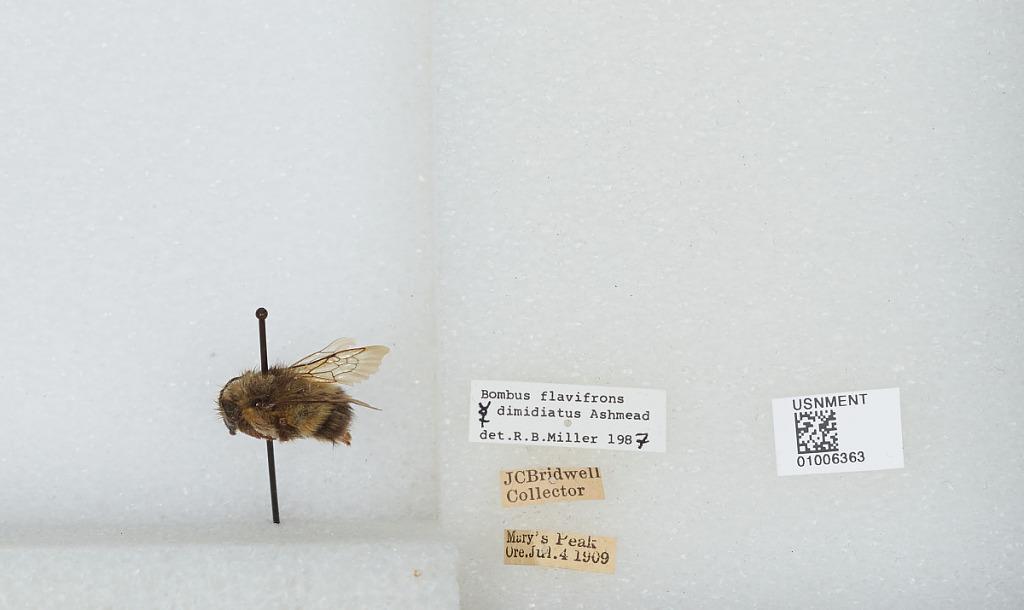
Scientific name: Bombus (Pyrobombus) flavifrons Cresson
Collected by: J. Bridwell
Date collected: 1909-7-4
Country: United States
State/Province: Oregon
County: Benton
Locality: Marys Peak
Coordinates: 44.5044, -123.552
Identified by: Miller, R. B.